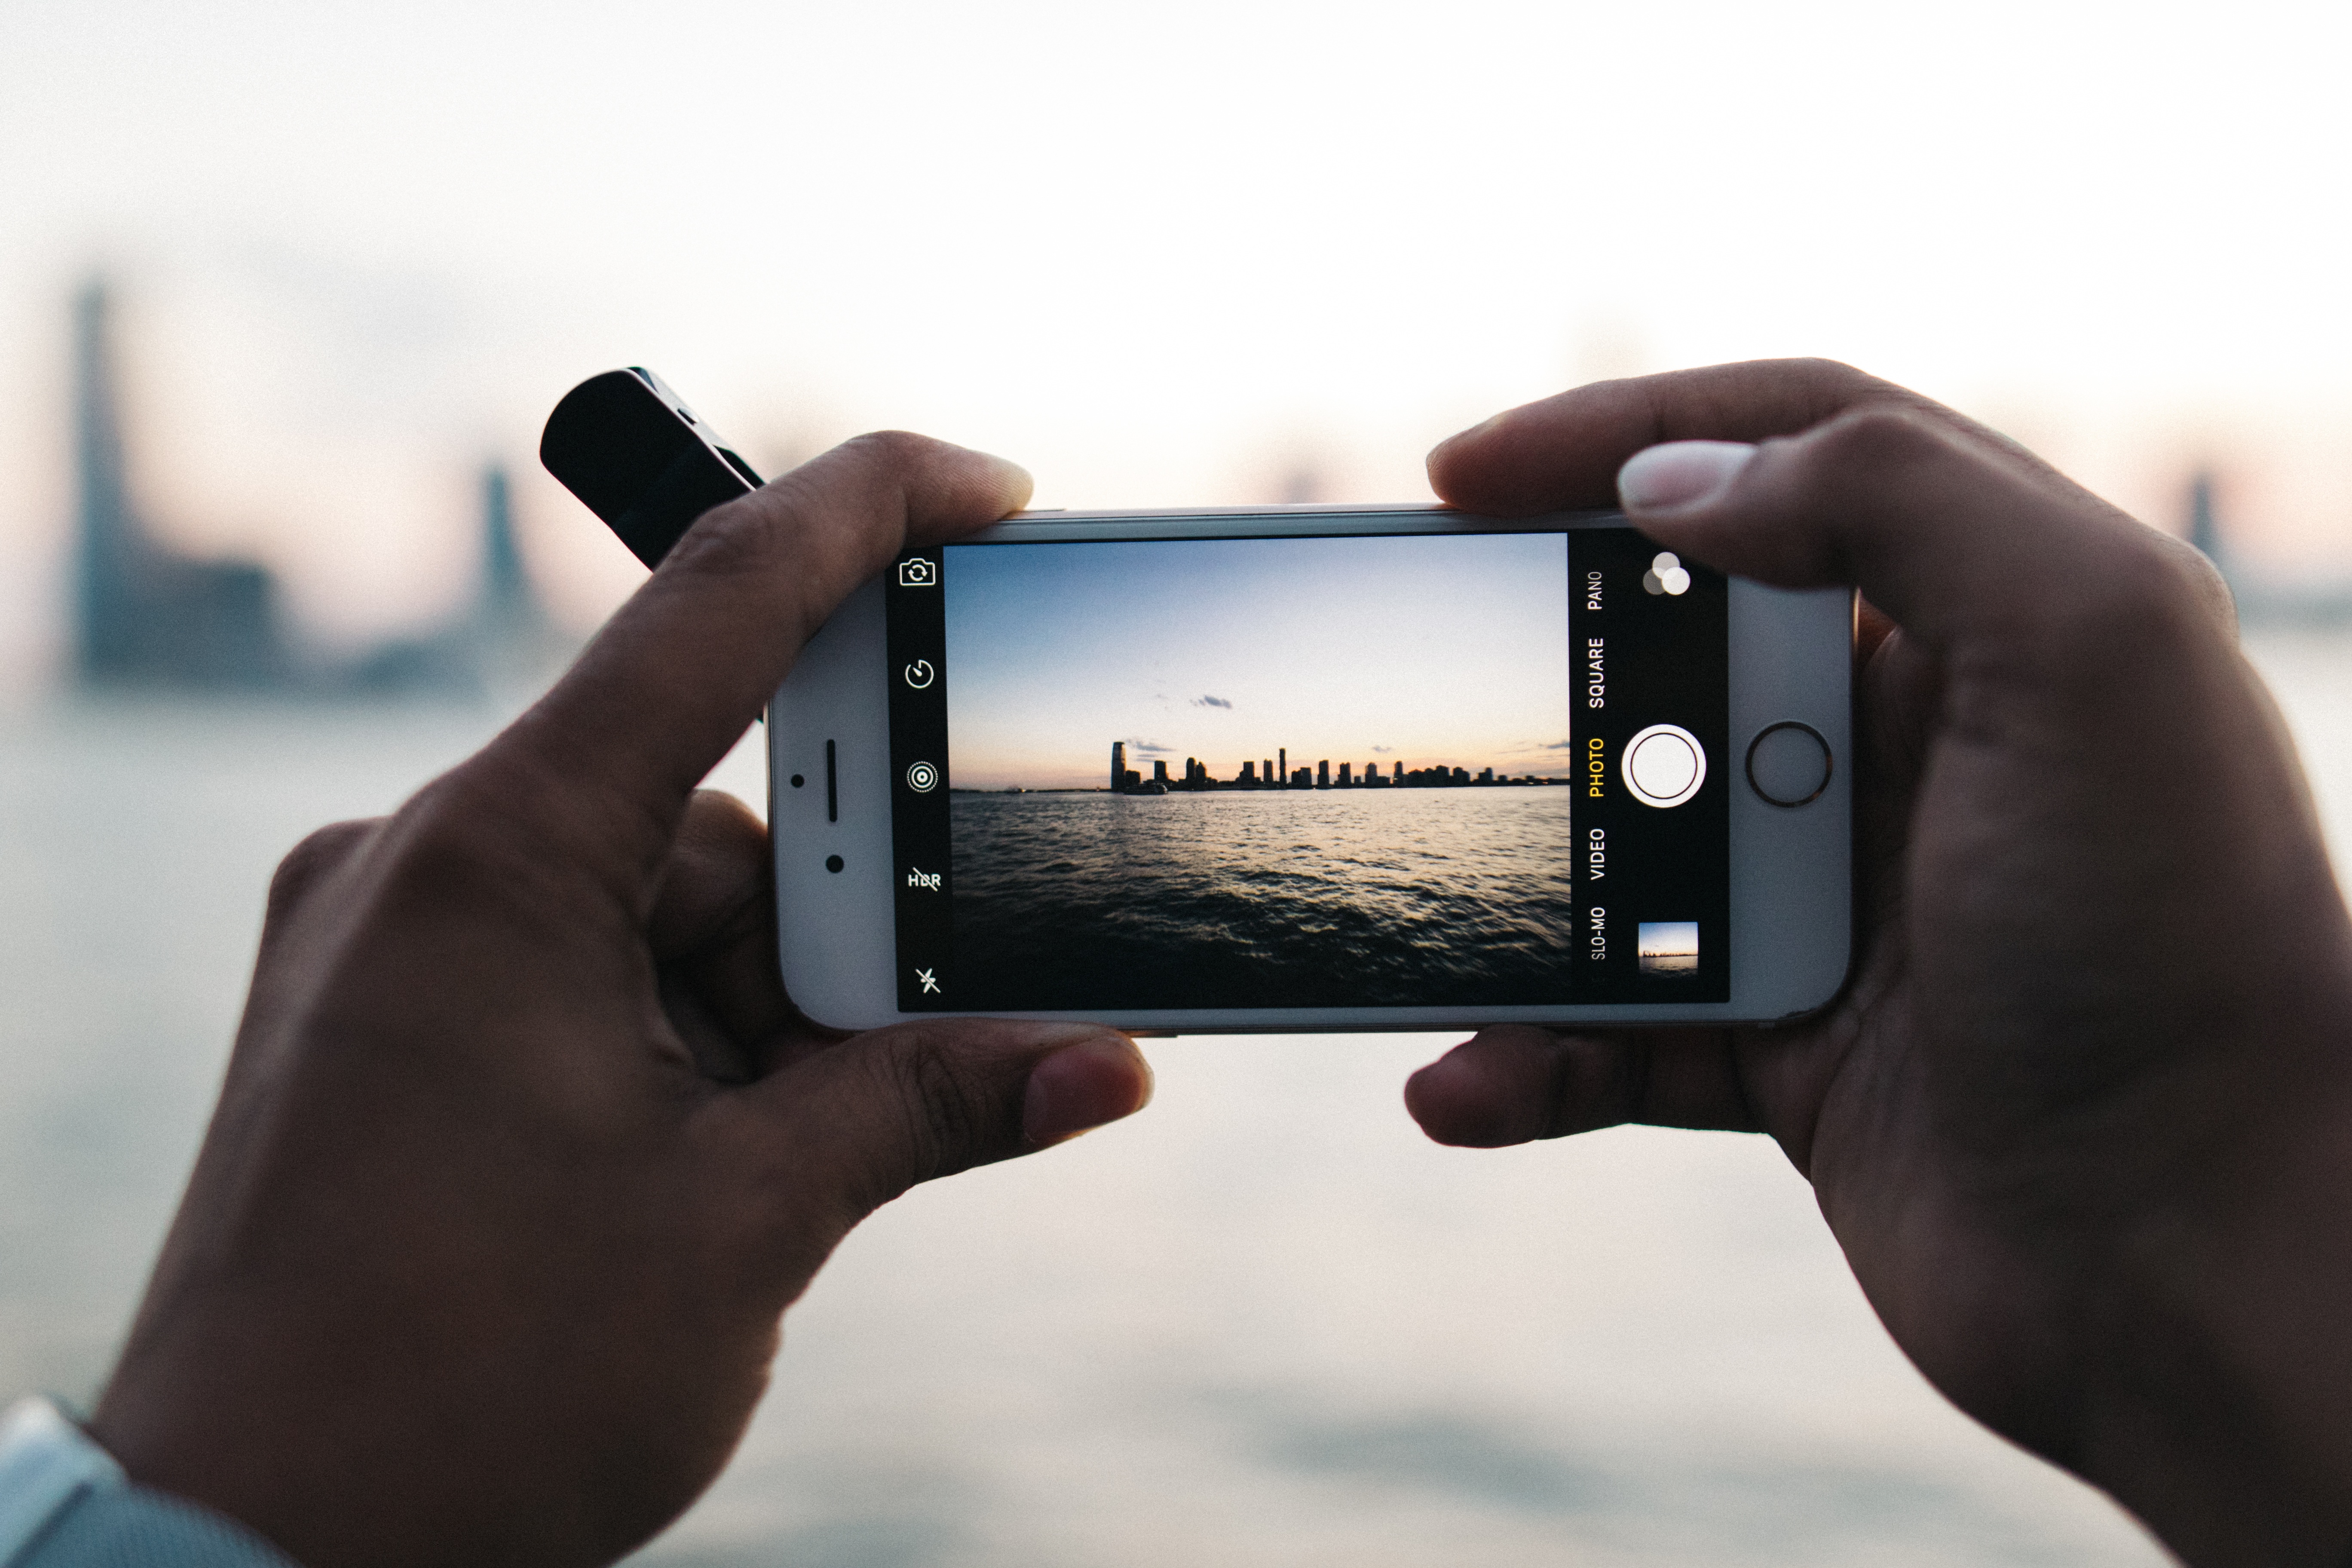
smartphone, hand, technology, gadget, mobile phone, brand, product, electronic device, portable communications device